Blue Water Hotel

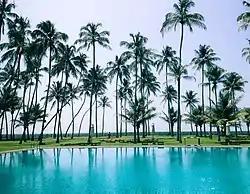

Blue Water Hotel is a 5-star boutique hotel in Wadduwa, Sri Lanka. It is notable for being Geoffrey Bawa’s last hotel project and the last project he supervised on site before succumbing to illness.